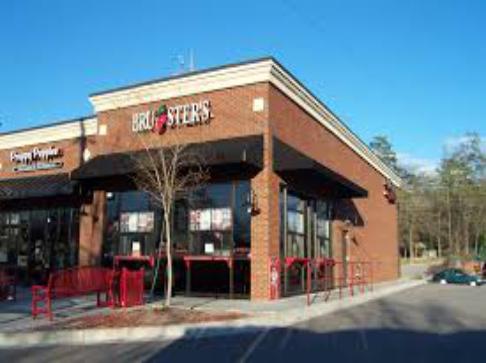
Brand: Bruster's Ice Cream
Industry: Food